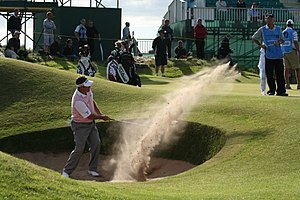
PGA European Tour
Lee Westwood i bunkeren ved 2008 Open Championship under PGA European Tour
PGA European Tour er den største og vigtigste samling af golfturneringer i Europa. Den startede i 1971, og arrangeres af organisationen ved samme navn, som også arrangerer Challenge Tour og European Senior Tour.